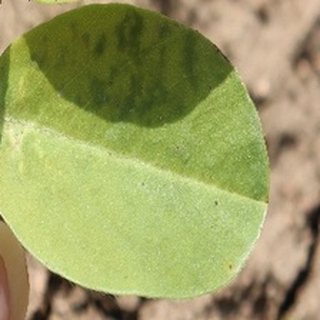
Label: groundnut_nutrition_deficiency